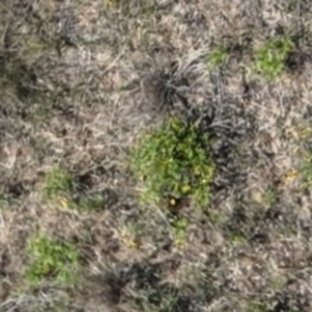
Month: july